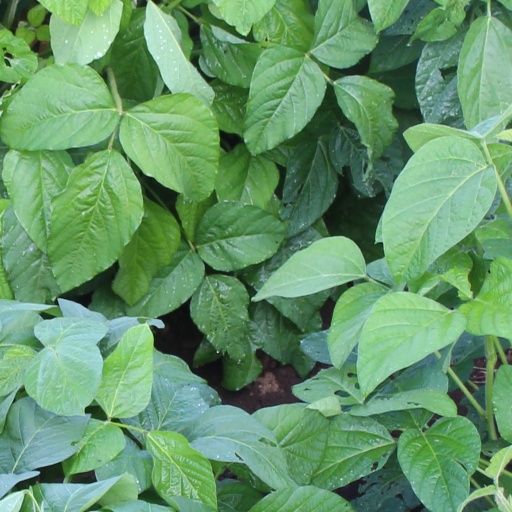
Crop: soybean